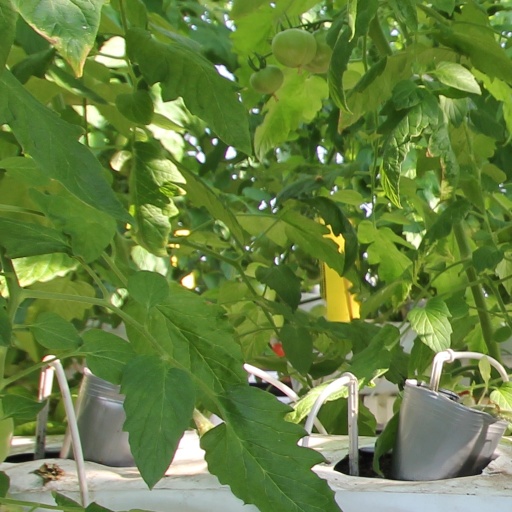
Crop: tomato